Magomed Daudov

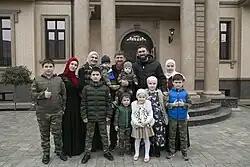
Ramzan Kadyrov with Daudov's family

Daudov was born on 26 February 1980 in the village Shpakovskoe, Stavropolsky Region to Hozhakhmed Abdulvakhabovich Daudov and Makka Uvaysovna Daudova. His father was from the village of Geldagan in Kurchaloyevsky District. Daudov was the family's first child. His brother Sheykhmagomed was born in 1981 and his sister Milana was born in 1985.